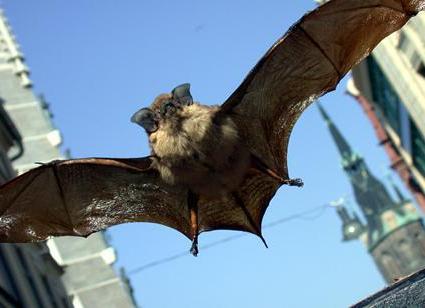
Label: not_food